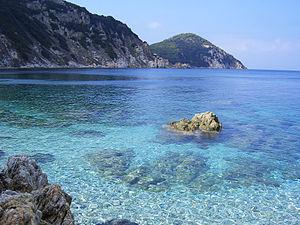
L'île d'Elbe est la plus grande île de l'archipel toscan avec 224 km² de superficie et la troisième de l'Italie. Elle est située entre la Corse, distante de cinquante kilomètres, et la Toscane, en mer Tyrrhénienne. Elle est séparée de la péninsule italienne par le canal de Piombino, large d'une dizaine de kilomètres. C'est un site protégé par un parc national, qui inclut aussi les six autres îles de l'archipel.